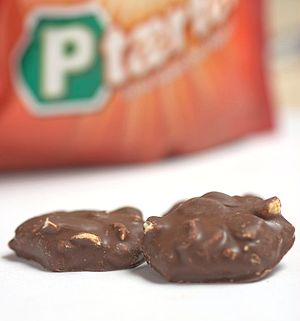
P-tærte
P-tærter
En P-Tærte fra Carletti
P-Tærter er slik bestående af en bund af fransk nougat overdrysset med jordnødder og chokolade. Den fremstilles af firmaet Carletti, der ligger i Skødstrup i udkanten af Aarhus Kommune.